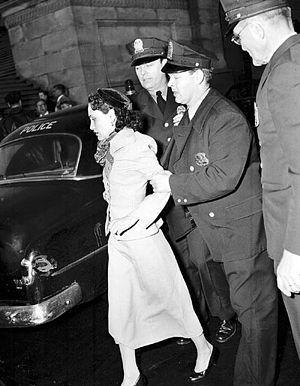
Lolita Lebrón était une nationaliste porto-ricaine, reconnue coupable de tentative de meurtre et d'autres crimes après avoir mené une attaque contre la Chambre des représentants des États-Unis en 1954, blessant cinq membres du Congrès des États-unis. Elle est libérée de prison en 1979 après avoir obtenu la clémence du Président Jimmy Carter.